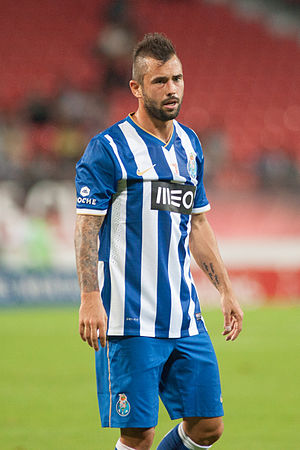
Steven Defour
Steven Arnold Defour er en belgisk fodboldspiller, der spiller som central midtbanespiller hos Burnley F.C. i England. Tidligere har han repræsenteret KRC Genk og Standard Liège, RSC Anderlecht samt portugisiske FC Porto.